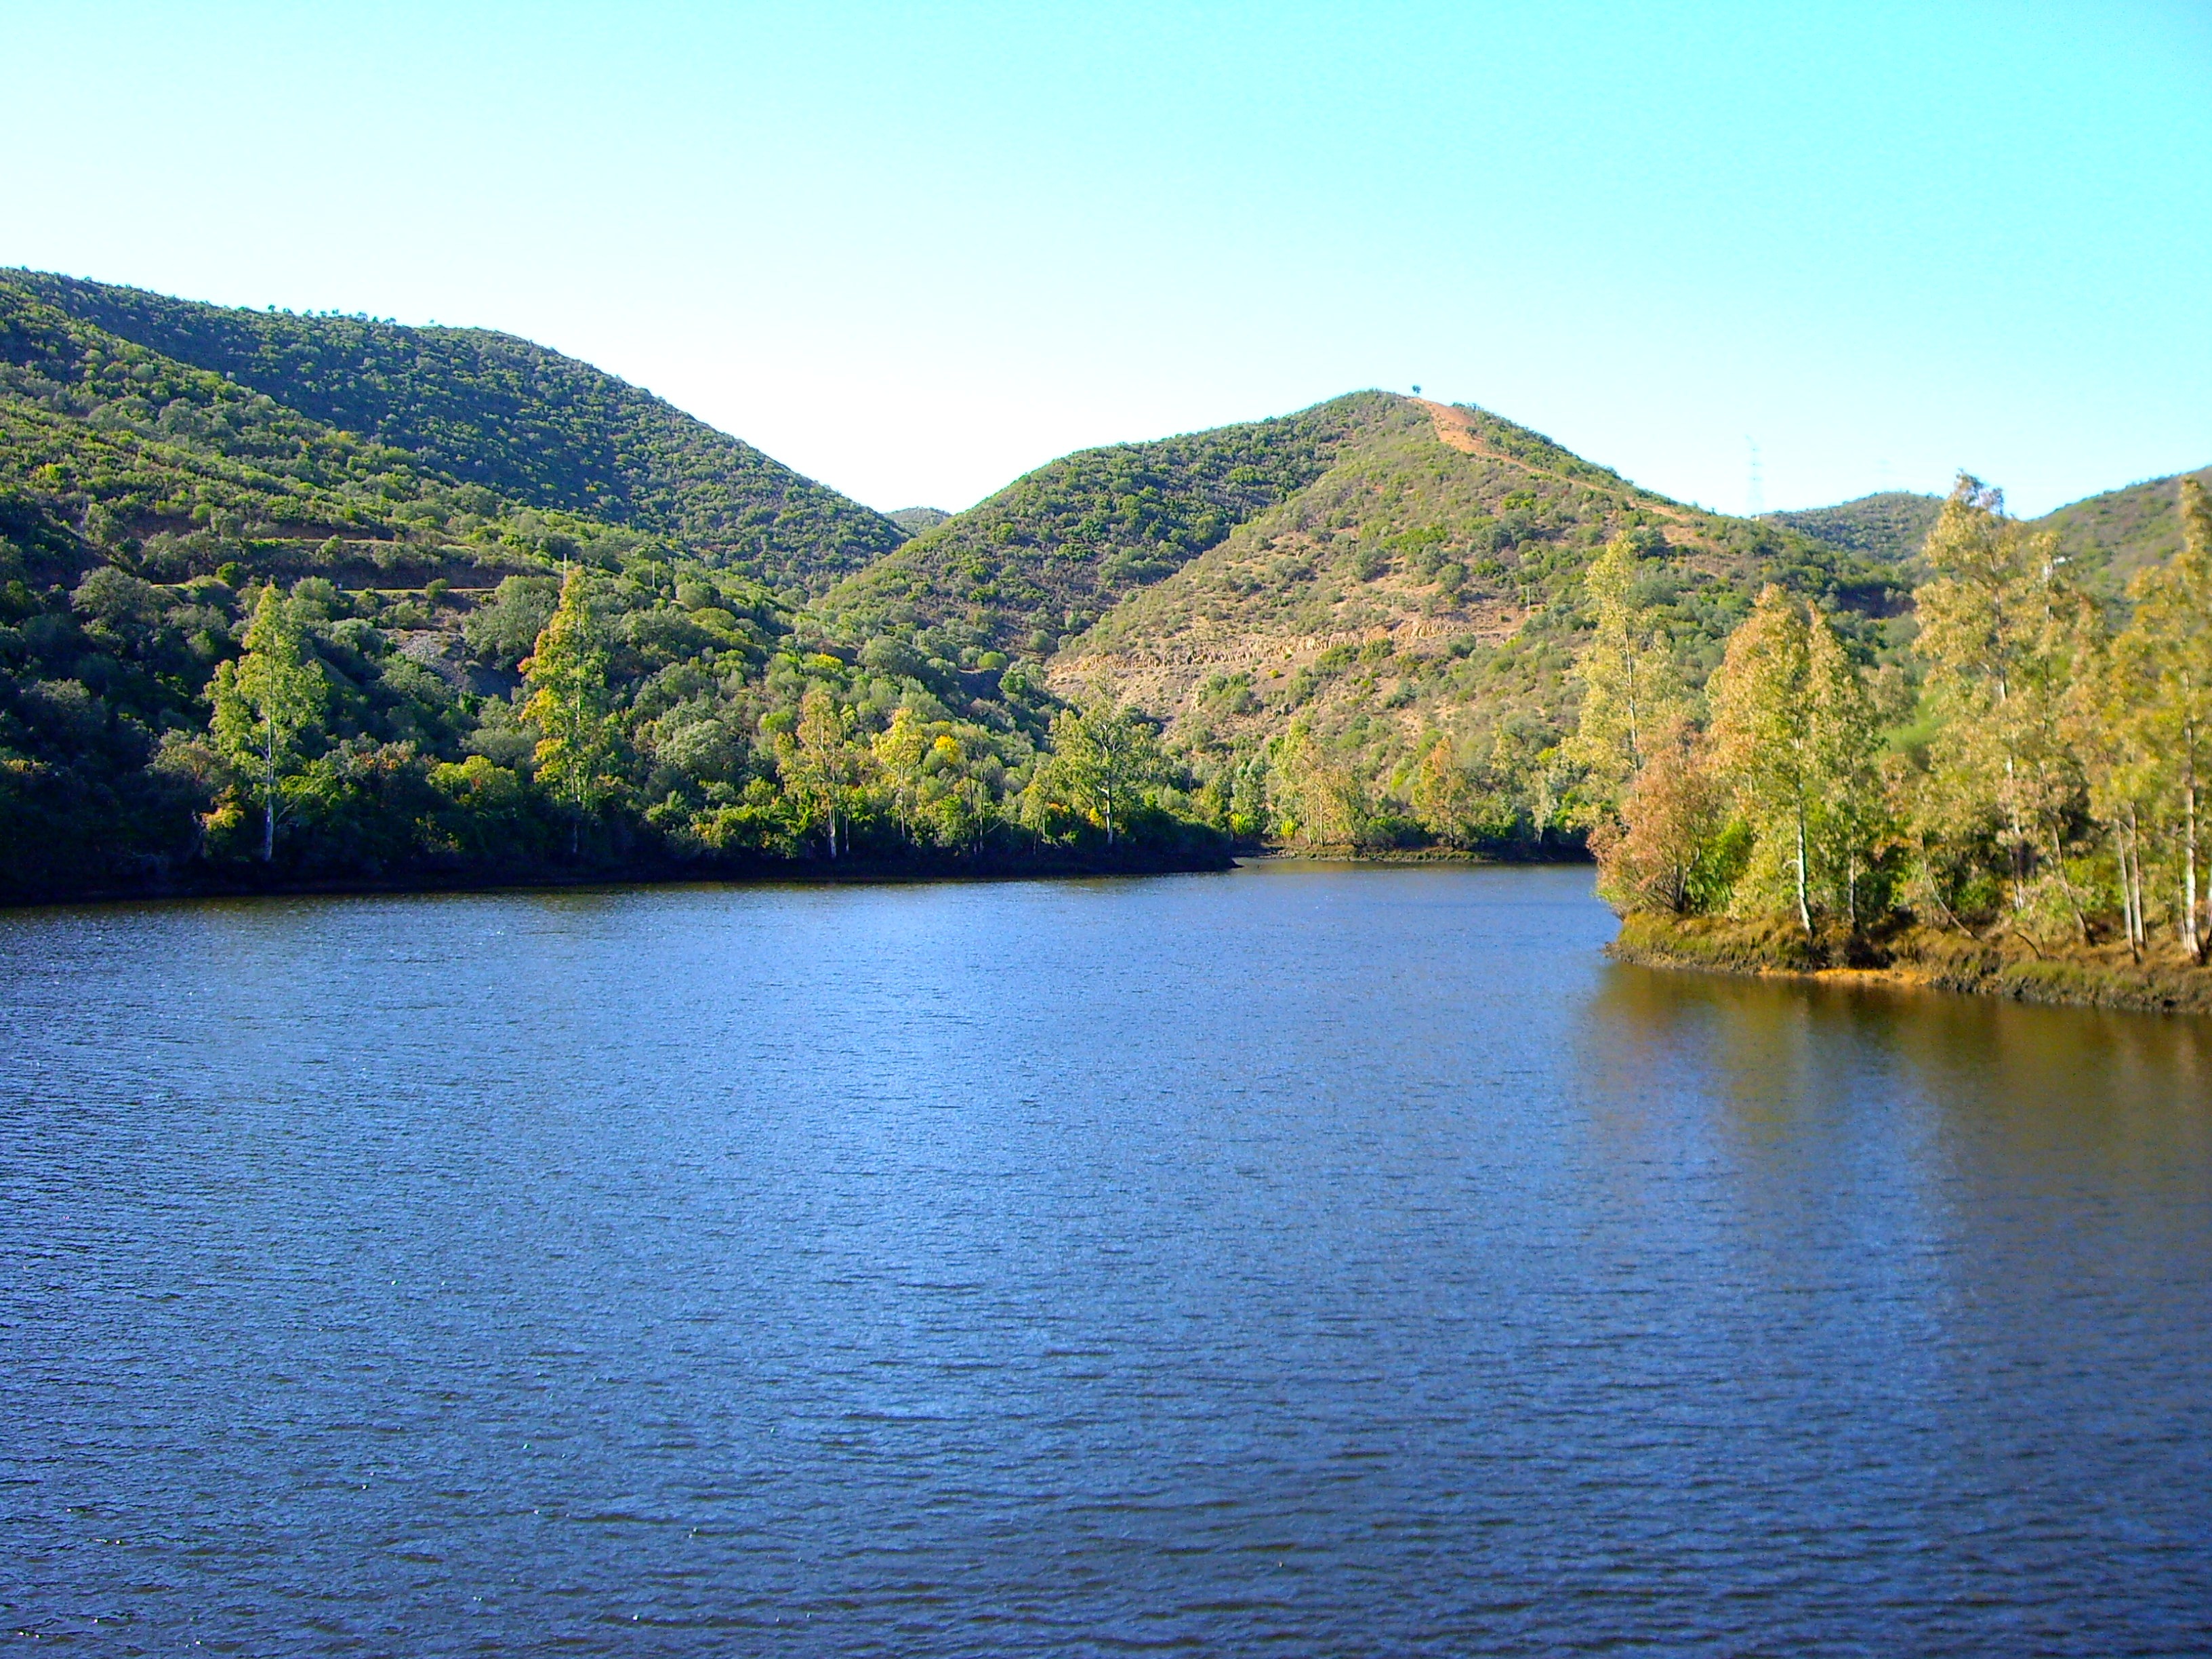
landscape, nature, wilderness, mountain, lake, river, mountain range, reflection, autumn, fjord, reservoir, highland, body of water, loch, tarn, mountainous landforms, guillena